List of sports attendance figures

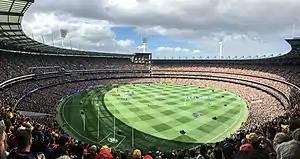
In Australian rules football, the AFL Grand Final, held annually at the Melbourne Cricket Ground, draws approximately 100,000 spectators, making it the world's highest attended league championship event.

This article lists the attendance of many sports competitions around the world, based in some cases on the number of tickets sold or given away, rather than people actually present. The list is almost exclusively stadium field and indoor arena ball sports. Top leagues in weekly attendance includes speedway sports.